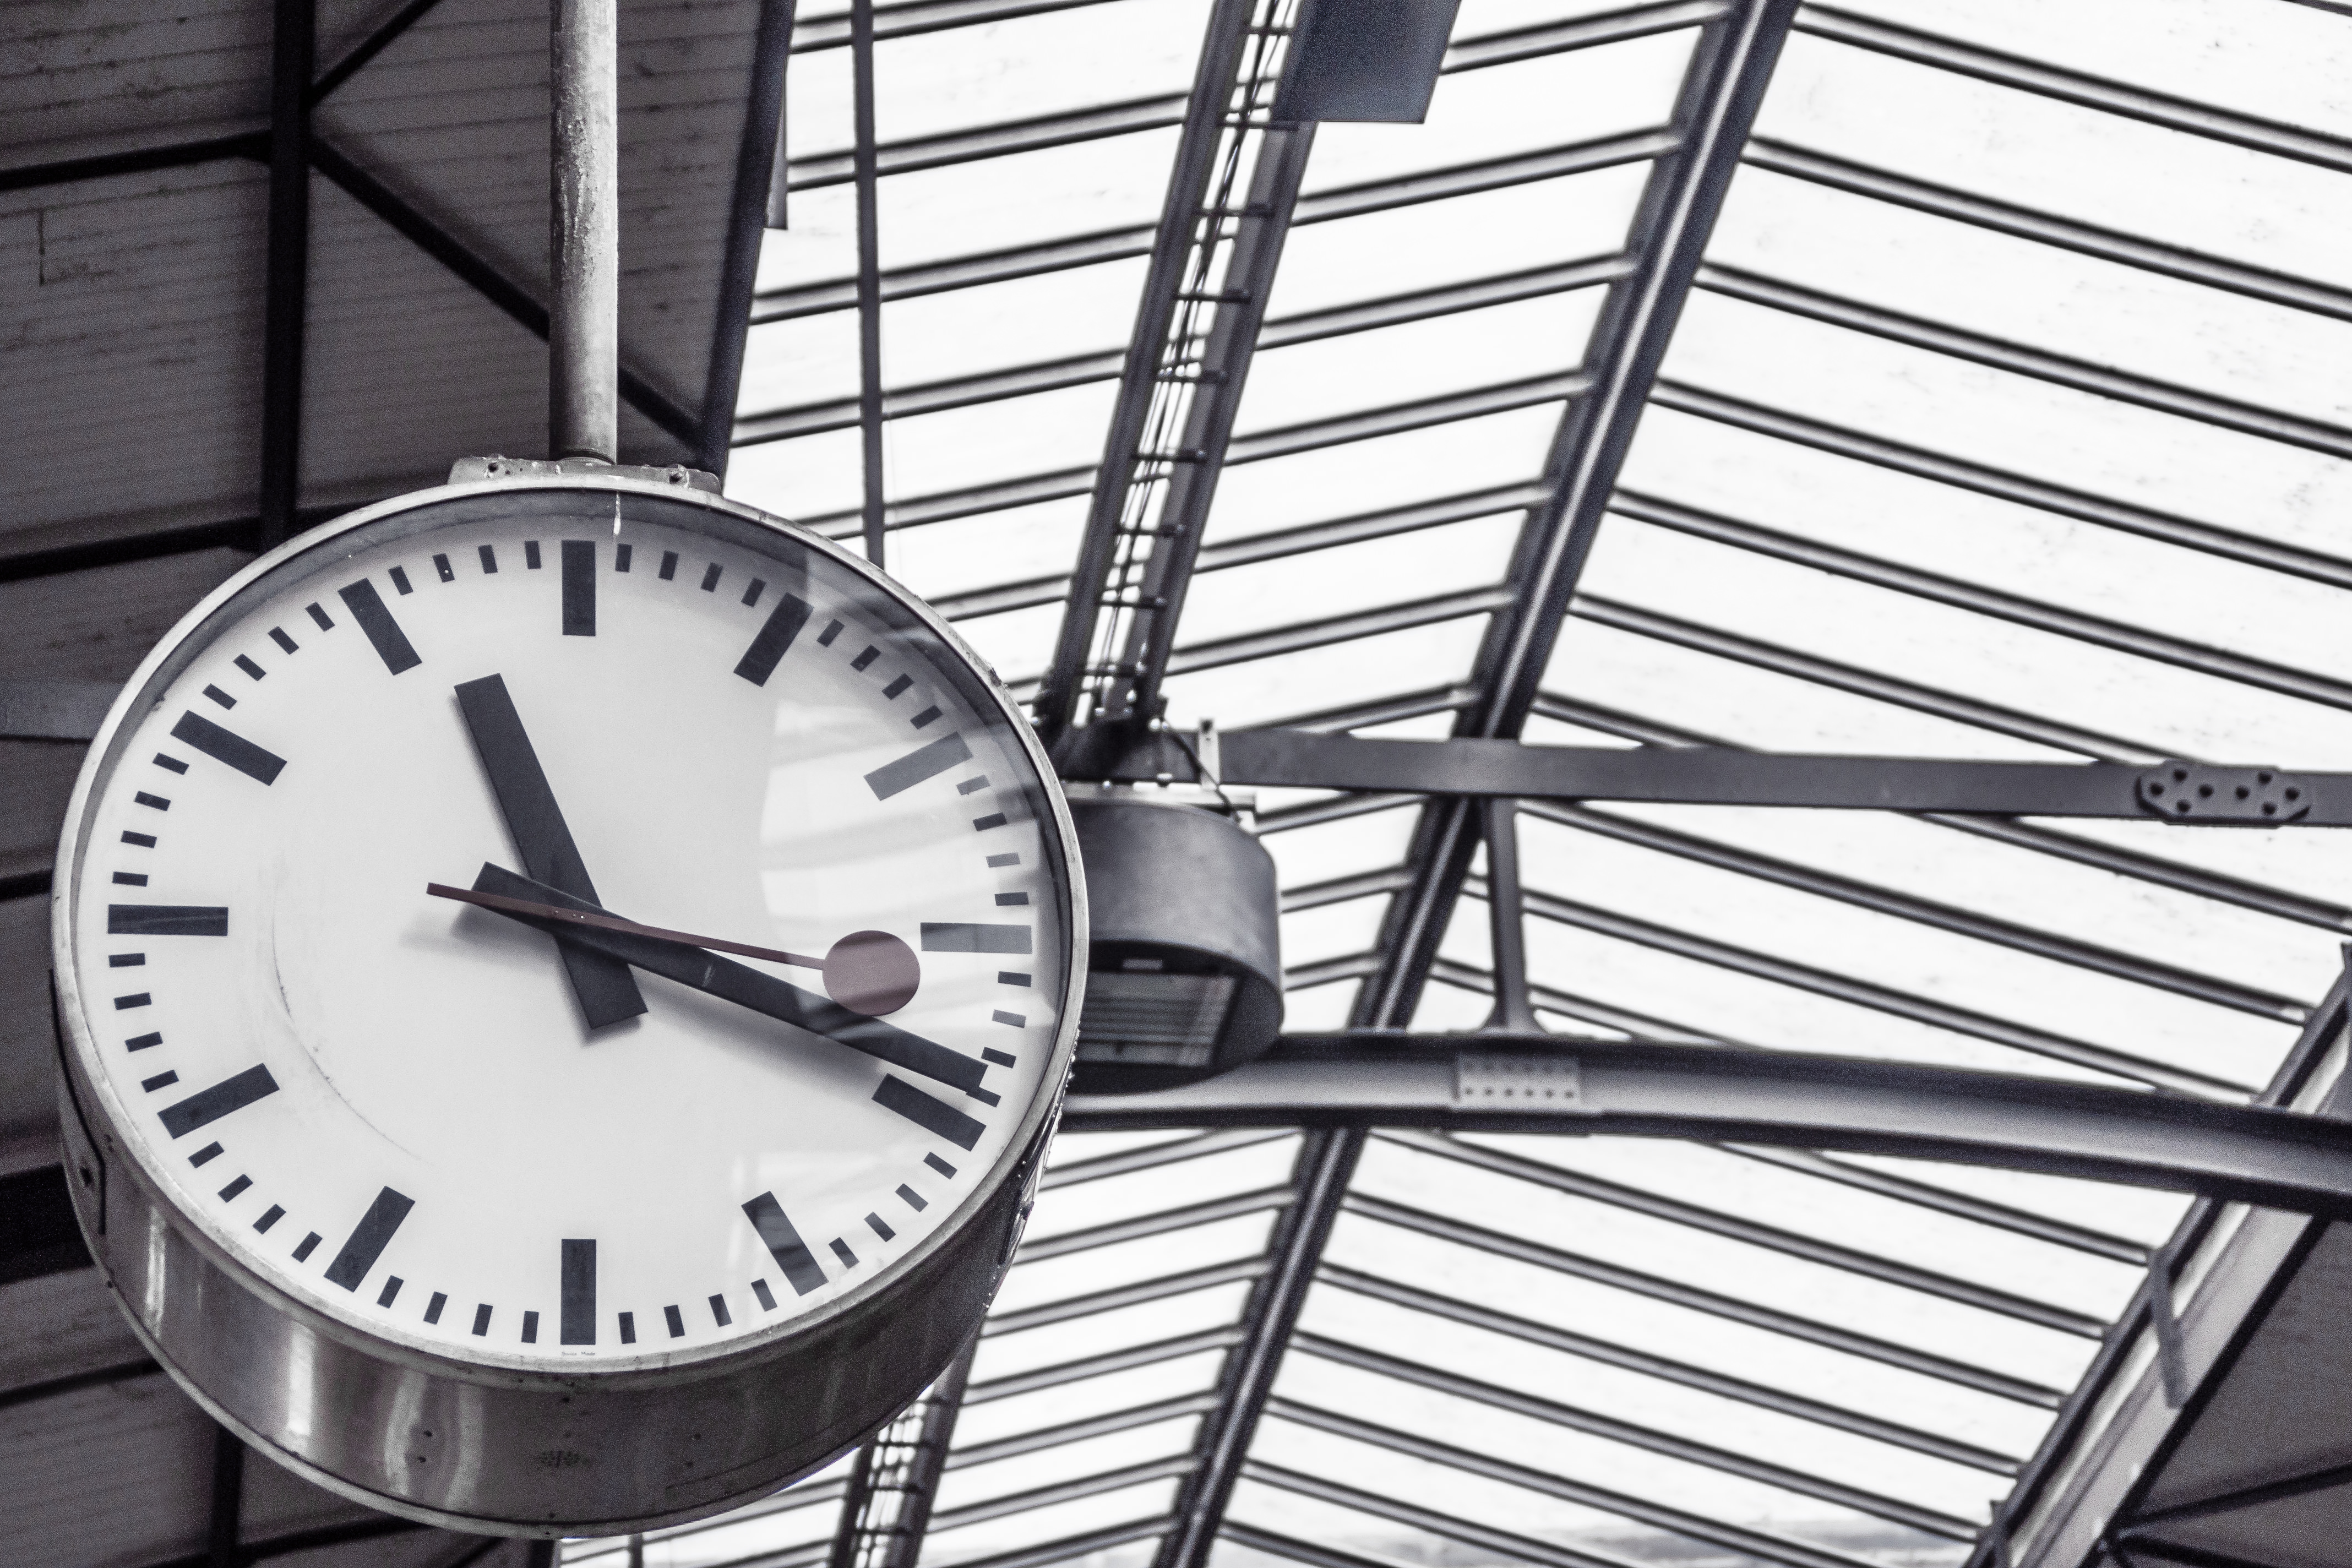
black and white, clock, time, line, train station, furniture, monochrome, decor, timer, departure, hours, minutes, schedule, deadline, monochrome photography, home accessories